Barry Maister

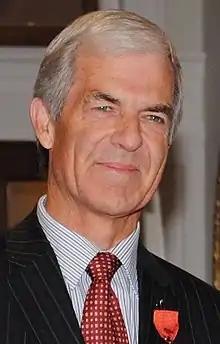
Maister in 2012

Barry John Maister (born 6 June 1948) is a former New Zealand field hockey player, who was a member of the national team that won the gold medal at the 1976 Summer Olympics in Montreal. He is also a former member of the International Olympic Committee.